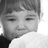
Emotion: sad